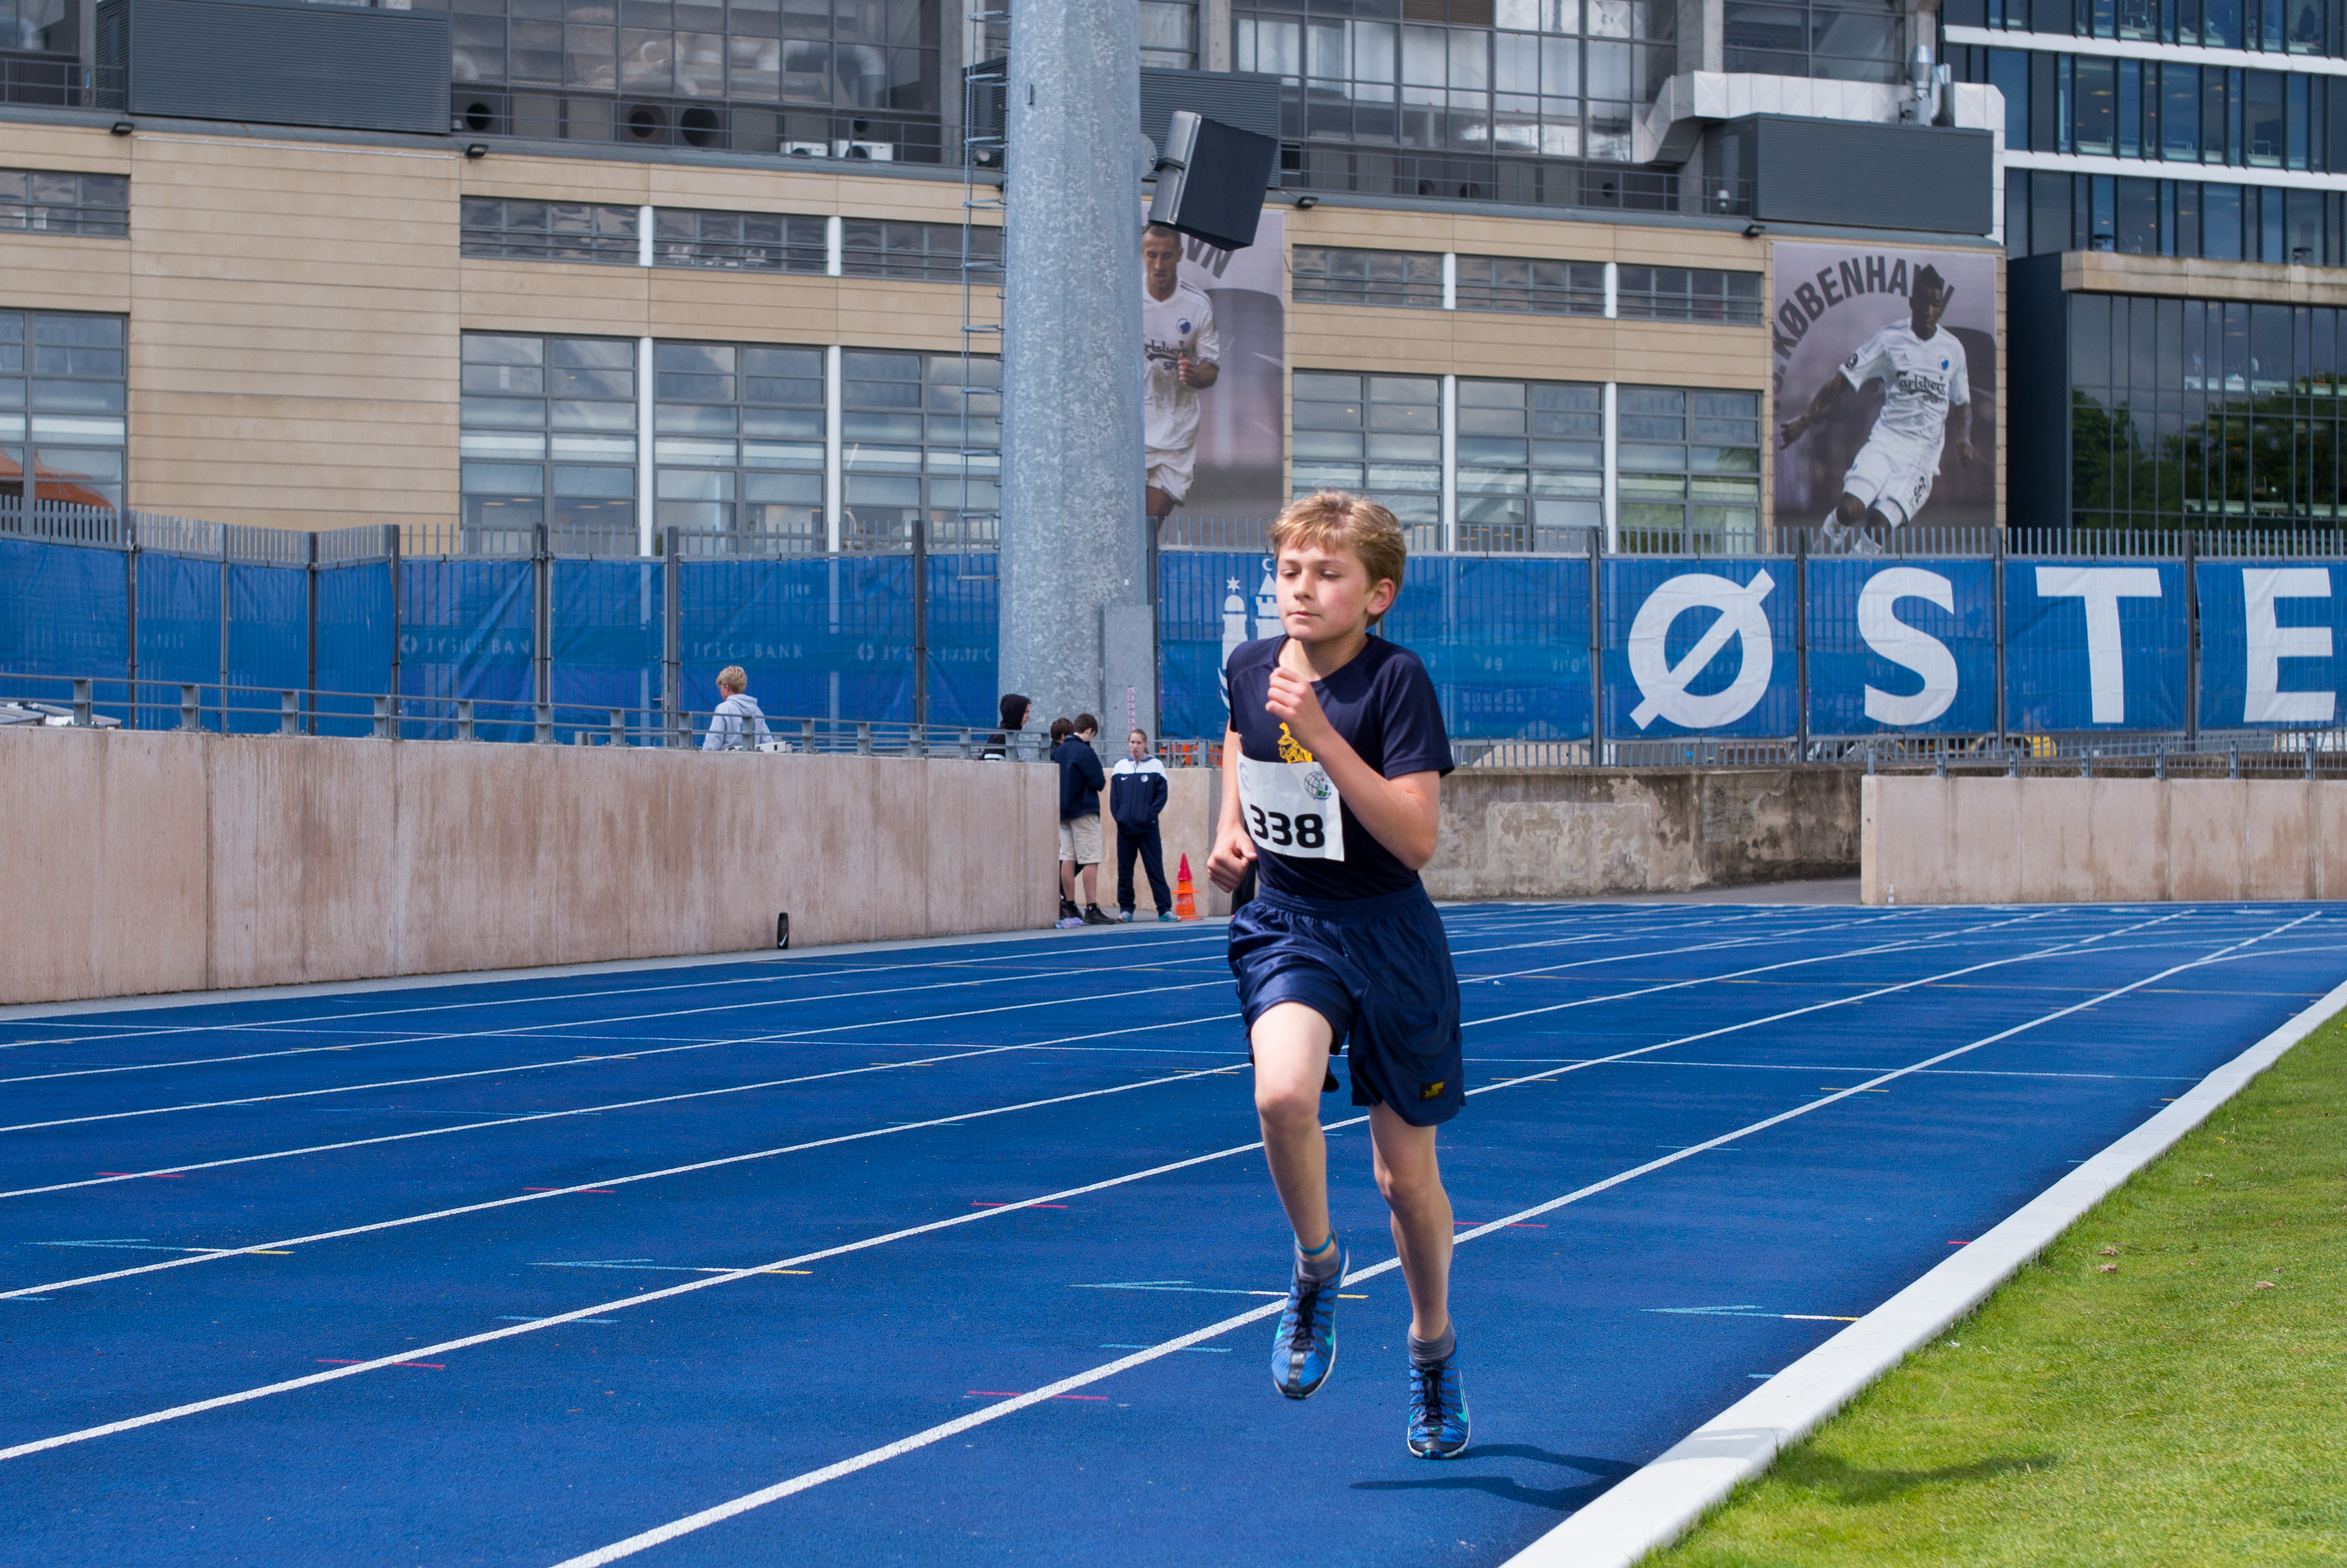
sports, championship, athletics, sprint, human action, track and field athletics, middle distance running